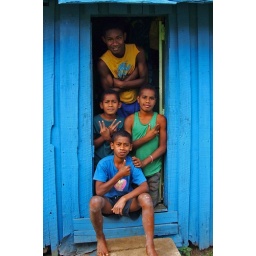
my brothers by the house, the blue paint of the house looks amazing when it is raining...